Brian Tallet

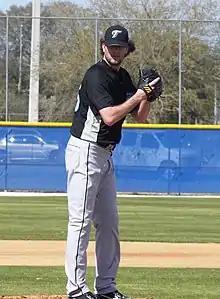
Tallet with the Toronto Blue Jays

Brian Curtis Tallet (born September 21, 1977) is an American former professional baseball pitcher. Tallet played the majority of his career for the Toronto Blue Jays. He also played for the St. Louis Cardinals and the Cleveland Indians. He is 6' 6" in height. He pitched for the LSU Tigers and won a national championship in 2000.